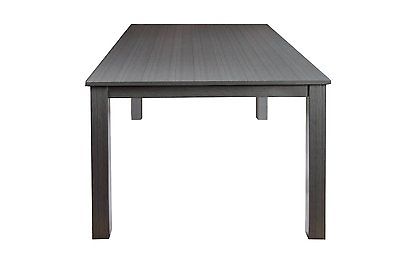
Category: table